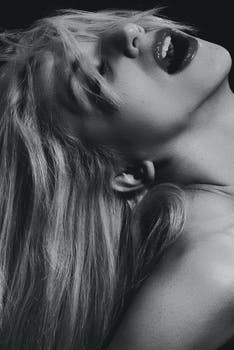
Label: No Watermark